Adaptive voltage scaling

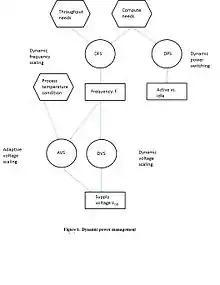
Dynamic Approaches to reduce power in digital circuits

Technological advances have enabled very powerful and versatile computing systems to be implemented on smaller chips. As this allows a larger number of functions to take place in the same area, both current density and the associated power dissipation become more concentrated compared to larger chips. The power consumption and thermal performance of integrated circuits has become a limiting factor for high-performance systems. Mobile devices are also limited by the total amount of power available. Minimizing power consumption in digital CMOS circuits requires significant design effort at all levels. Supply voltage reduction is one way to achieve this, but static supply voltage reduction can reduce performance. Dynamic voltage scaling systems are used to adjust the supply voltage to the specific operations the chip is performing. However, conventional DVS systems do not directly monitor the performance of the chip and must therefore accommodate operation under worst-case performance scenarios. AVS aims to supply each individual domain of the system on the chip with just enough voltage to perform its task under the conditions actually experienced by the chip, minimizing power consumption per processor domain.